Music of Russia

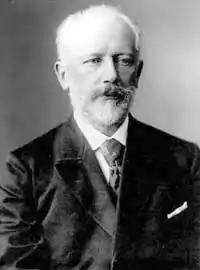
Pyotr Ilyich Tchaikovsky, a famous Classical Russian composer

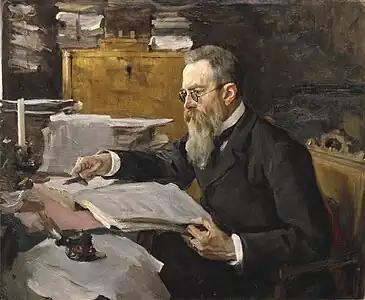
Nikolai Rimsky-Korsakov, a prominent Russian composer of the 19th century (portrait by Valentin Serov)

Russia was a late starter in developing a native tradition of classical music due to its geographic remoteness from Western Europe and the proscription by the Orthodox Church against secular music. Beginning in the reign of Ivan IV, the Imperial Court invited Western composers and musicians to fill this void. By the time of Peter I, these artists were a regular fixture at Court. While not personally inclined toward music, Peter saw European music as a mark of civilization and a way of Westernizing the country; his establishment of the Western-style city of Saint Petersburg helped foster its spread to the rest of the upper classes. A craze for Italian opera at Court during the reigns of Empresses Elisabeth and Catherine also helped spread interest in Western music among the aristocracy. This craze became so pervasive that many were not even aware that Russian composers existed.